Bolívar (state)

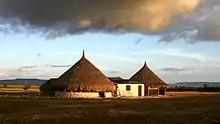
Typical huts in the Gran Sabana

The craftsmanship in the State of Bolivar is mostly referred to basketwork, made with moriche palm. The Indians make objects that are utilitarian and that are very sought after by tourists such as peony seed necklaces, San Pedro tears, toucan peaks, etc...